ALCO FA

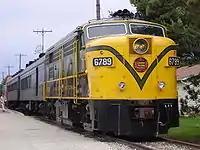
CN FPA-4 No. 6789 at the Monticello Railway Museum in 2006

Three different models were offered. The FA-1/FB-1, which featured a rating, was built from January 1946 to October 1950, with a version produced between March and August 1950 (many early models were subsequently upgraded to 1,600 hp). The FA-2/FB-2 (along with the FPA-2/FPB-2 variants) was built between October 1950 and June 1956. Finally, the FPA-4/FPB-4, powered by the 251 V-12 engine, was built between October 1958 and May 1959 by ALCO's Canadian subsidiary, Montreal Locomotive Works (MLW).